Hun speech

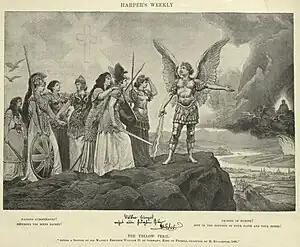
"". A painting by Hermann Knackfuß

During the inspection, the Emperor delivered farewell remarks – the Hun speech as it was soon to be known – to the departing Corps and surrounding spectators, which were said to number a few thousand. After the speech, von Lessei thanked the Emperor for the words dedicated to his men, and a band intoned "". At 14:00 the "Batavia" was the first ship to set sail for Beijing and the other two ships followed in 15 minute intervals.